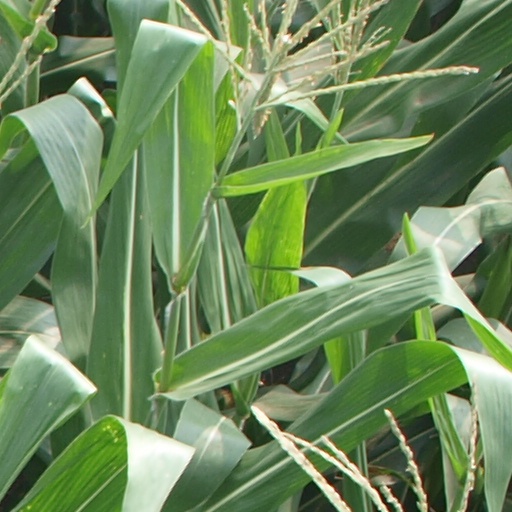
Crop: maize; corn